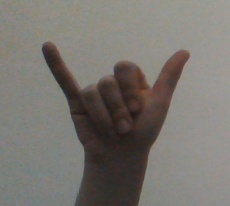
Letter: ya